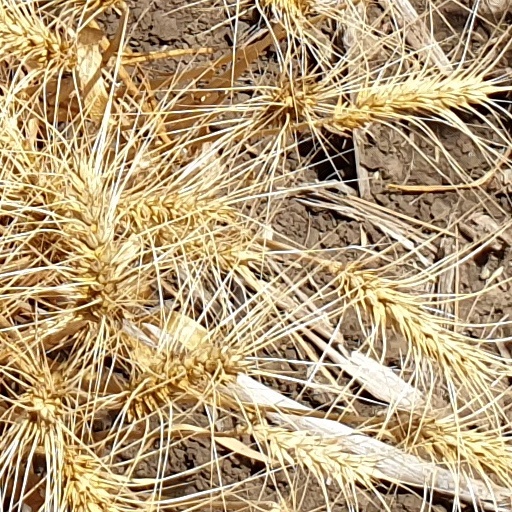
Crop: wheat